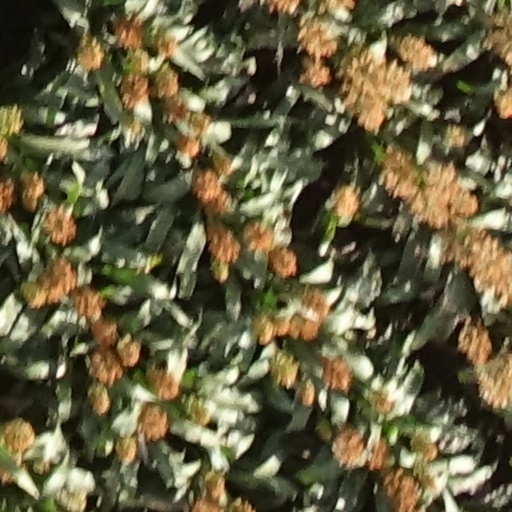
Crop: sorghum